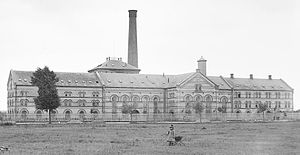
Odenses historie / 1803-1940: Industribyen / Byen vokser
Sukkerkogeriet i Odense blev bygget 1872-73, og var en af byens største industrianlæg. Billedet er taget i 1896 og viser hovedbygningen, hvor der i dag bl.a. er teater
Odense har en lang historie begyndende med jernalderbebyggelser i Odenses udkant og senere med vikingetidsborgen Nonnebakken. Den skriftlige historie kan føres tilbage til år 988, hvor Odense omtales første gang.